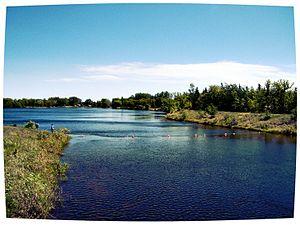
Lac Saint-Malo dans le parc provincial de Saint-Malo
Le parc provincial de Saint-Malo est un parc provincial du Manitoba, au Canada, situé à De Salaberry près de la communauté de Saint-Malo. Ce parc de 148 hectares a été créé en 1961 à la suite de la construction d'un barrage sur la rivière aux Rats deux ans plus tôt, dans le but de développer le potentiel récréatif de la région. Il est situé dans une région colonisée à la fin du XIXᵉ siècle par des Canadiens français provenant du Québec et du Massachusetts. Malgré sa petite taille, il comprend des boisés de chênes à gros fruits et de peupliers faux-trembles, ainsi qu'une prairie de barbons de Gérard. Il est administré par la division des Parcs et réserves naturelles du ministère de la Conservation et de la Gestion des ressources hydriques.